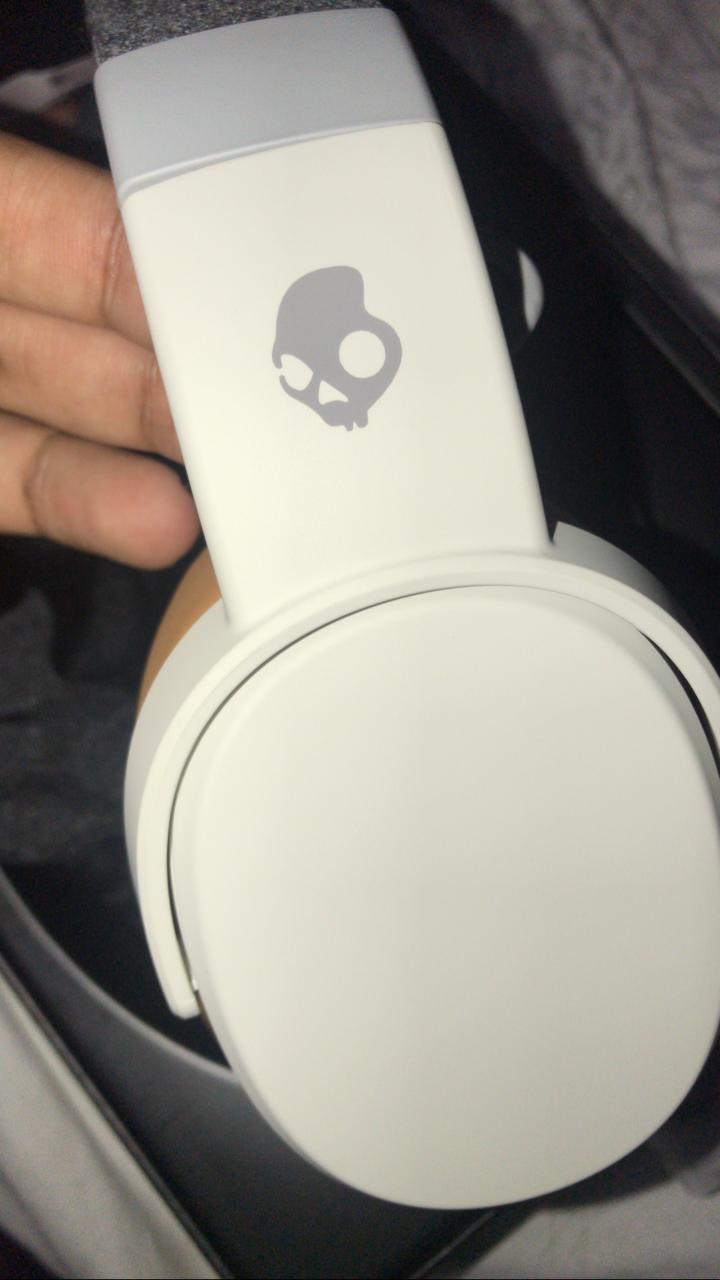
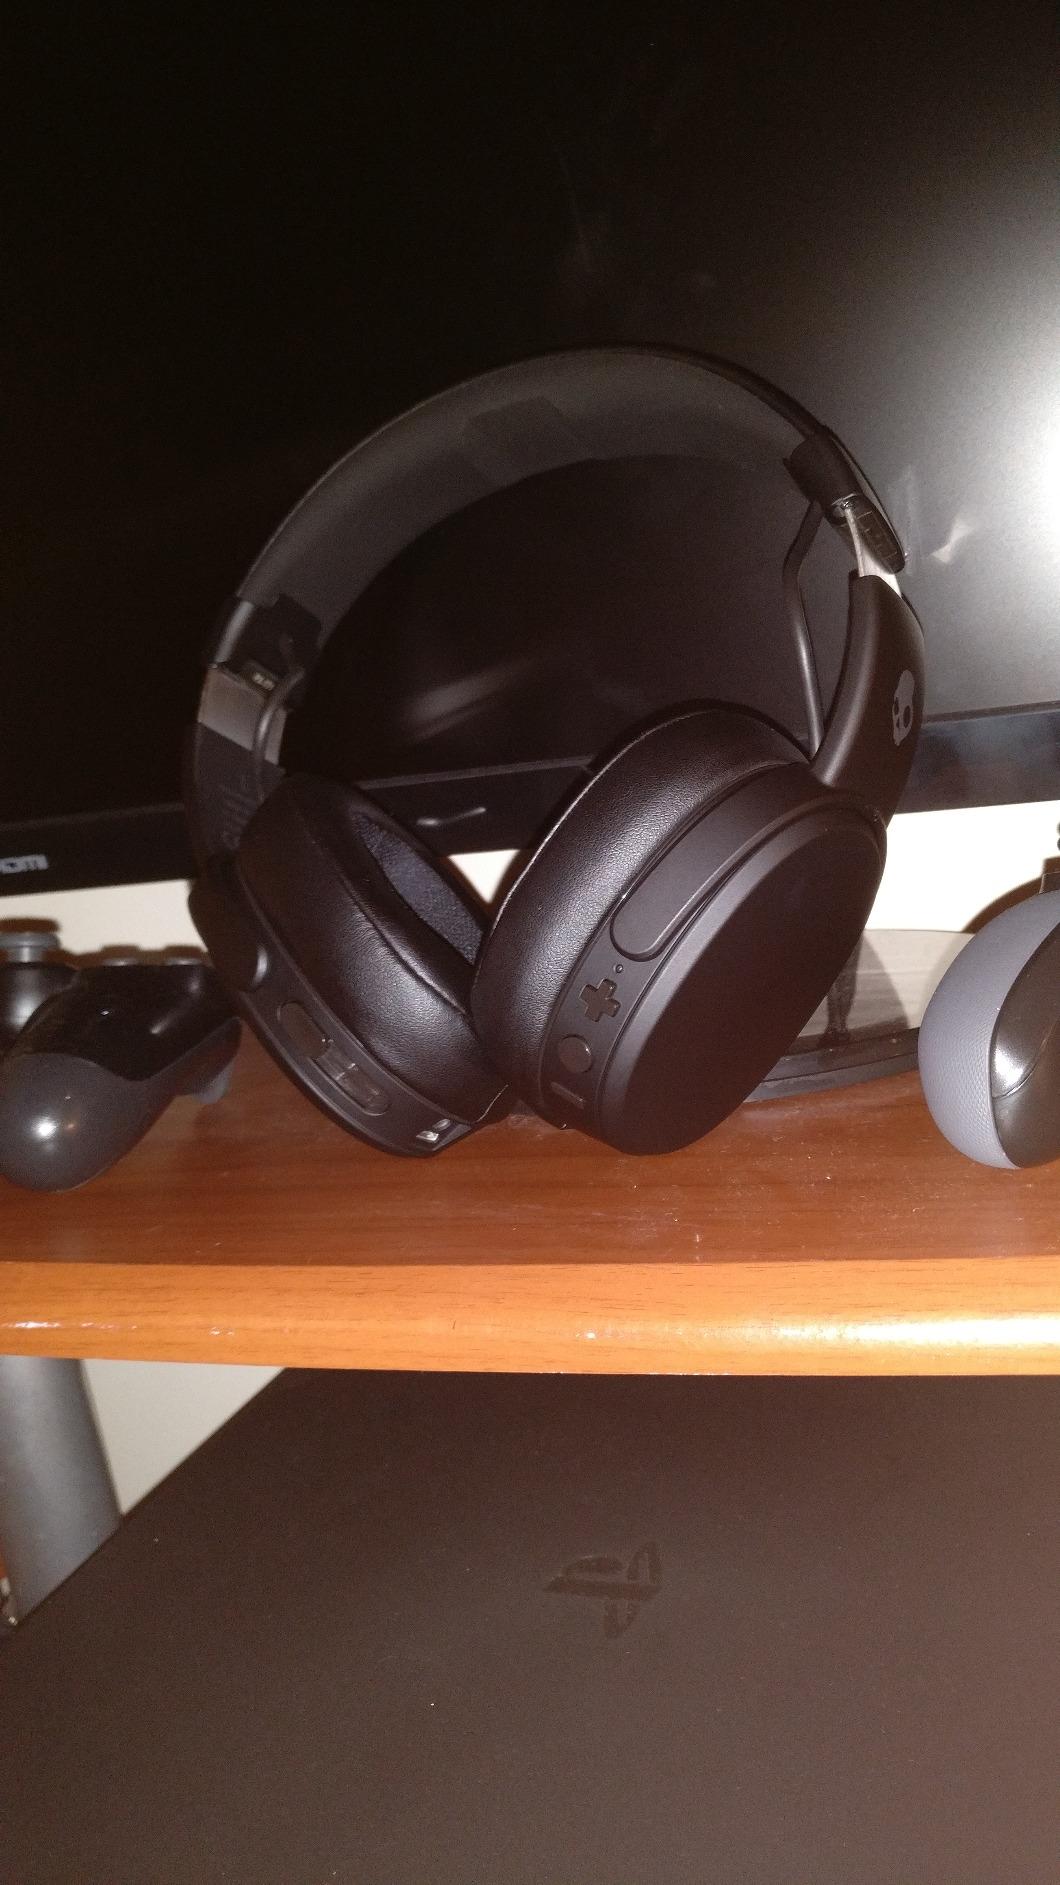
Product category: headphones
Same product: no